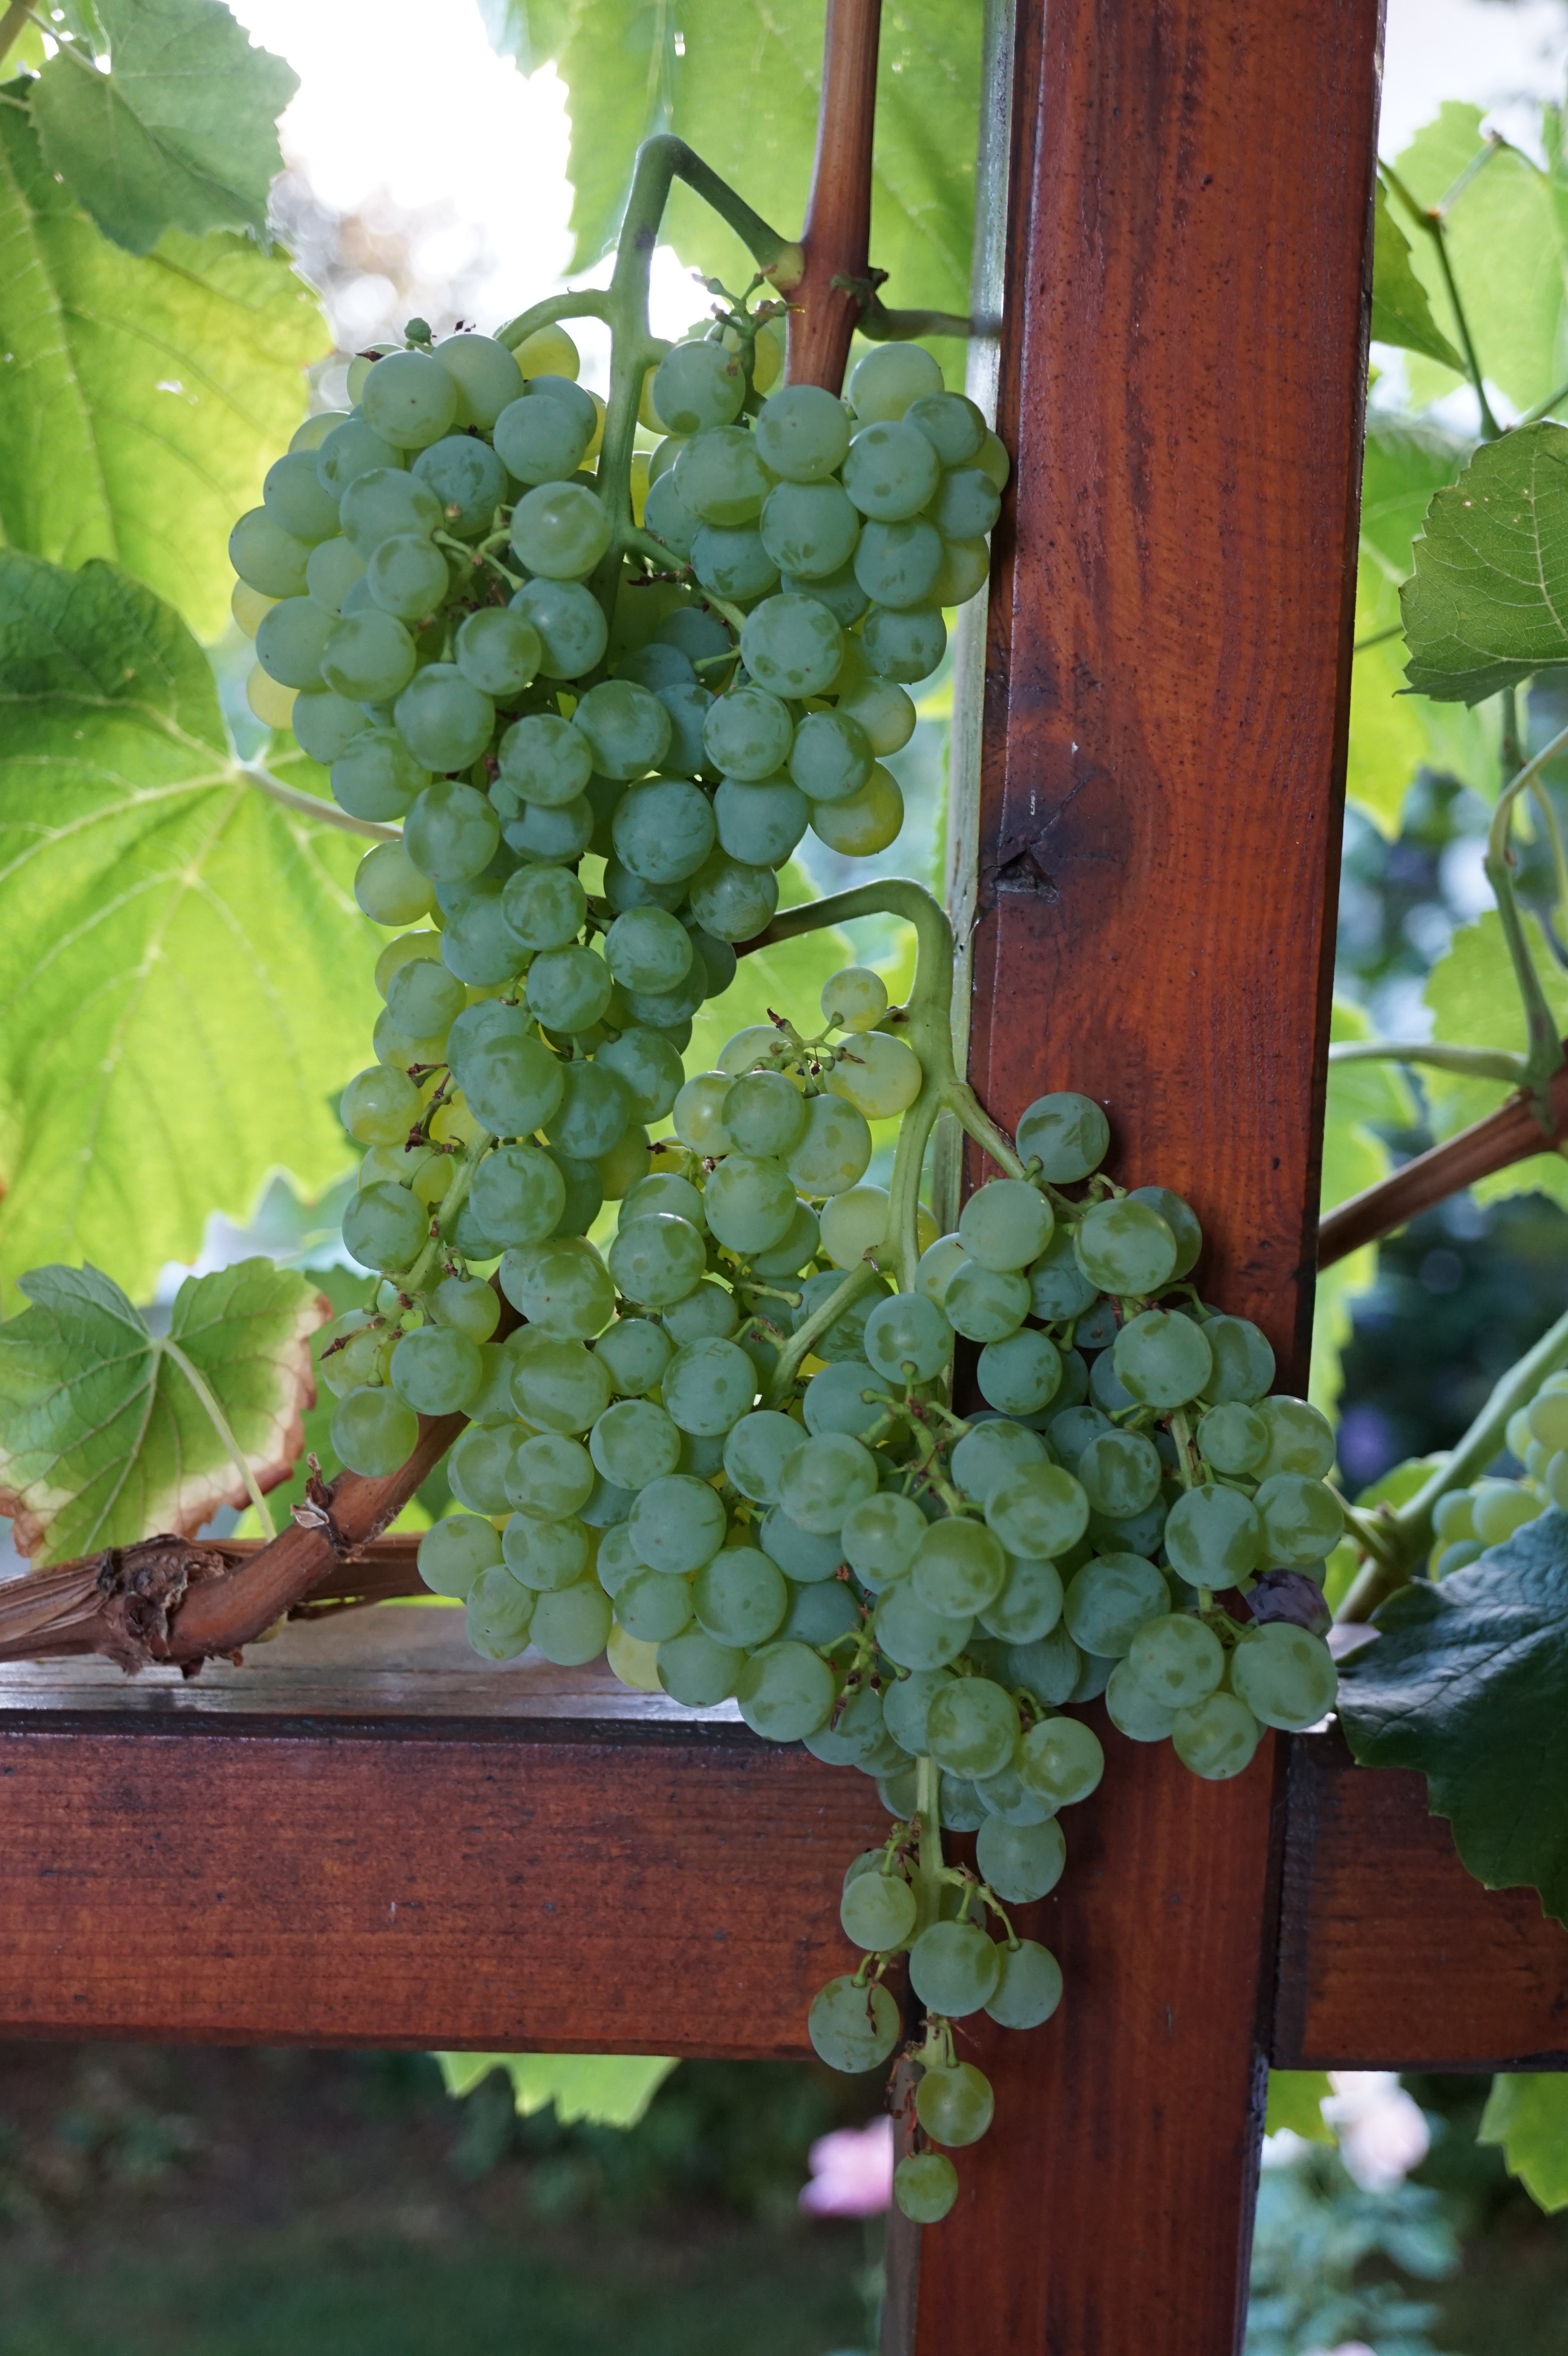
nature, plant, wood, grape, wine, fruit, flower, summer, food, green, produce, agriculture, vines, grapes, flowering plant, vitis, coccoloba uvifera, land plant, grapevine family